Baggensstäket

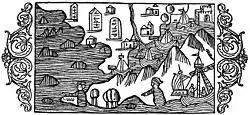
The archipelago with Baggensstäket rendered by Olaus Magnus in 1555

Baggensstäket (also Baggarstäket or Södra stäket) is a strait in the Stockholm archipelago, between the island of Värmdö and the mainland (Södermanland).